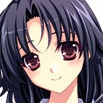
Portrait style: Anime Portrait